1938 New England hurricane

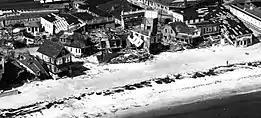
Damage at Ocean Beach Park after the Hurricane of 1938

As the hurricane accelerated northward, it gradually weakened. On the morning of September 21, it passed roughly east of Cape Hatteras. At 12:00 UTC (8 a.m. EST) that day, the storm was estimated to have a barometric pressure of ; this is the hurricane's lowest documented pressure. At 19:45 UTC (3:45 p.m. EST), the hurricane made landfall on Long Island over Bellport, New York with maximum sustained winds of and a pressure of , making it the strongest tropical cyclone to hit the New York City area. It was moving rapidly northward at , enhancing the intensity of the winds east of the center; in addition, its forward motion displaced its center of circulation away from the point of minimum barometric pressure. Weather Bureau forecaster Charles Pierce argued that the hurricane became extratropical off of the Outer Banks, though Charles J. Neumann, Frances P. Ho, and the Atlantic hurricane reanalysis project suggested that it was tropical but in the process of extratropical transition at landfall. Afterwards, it quickly tracked across Long Island and Long Island Sound before making a second and final landfall near New Haven, Connecticut as a slightly weaker hurricane with winds of , making it one of only three recorded tropical cyclones to hit Connecticut as major hurricanes since 1900. The storm rapidly weakened, completing extratropical transition over Vermont by 00:00 UTC on September 22 (September 21, 8:00 p.m. EST). Following this transition, the remnants continued to weaken before they dissipated over southeastern Ontario on September 23.